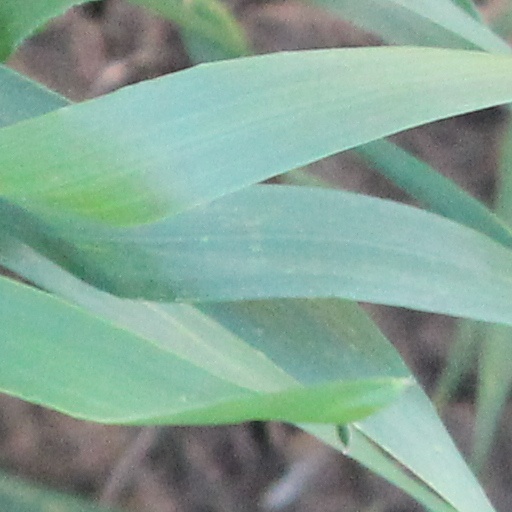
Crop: wheat